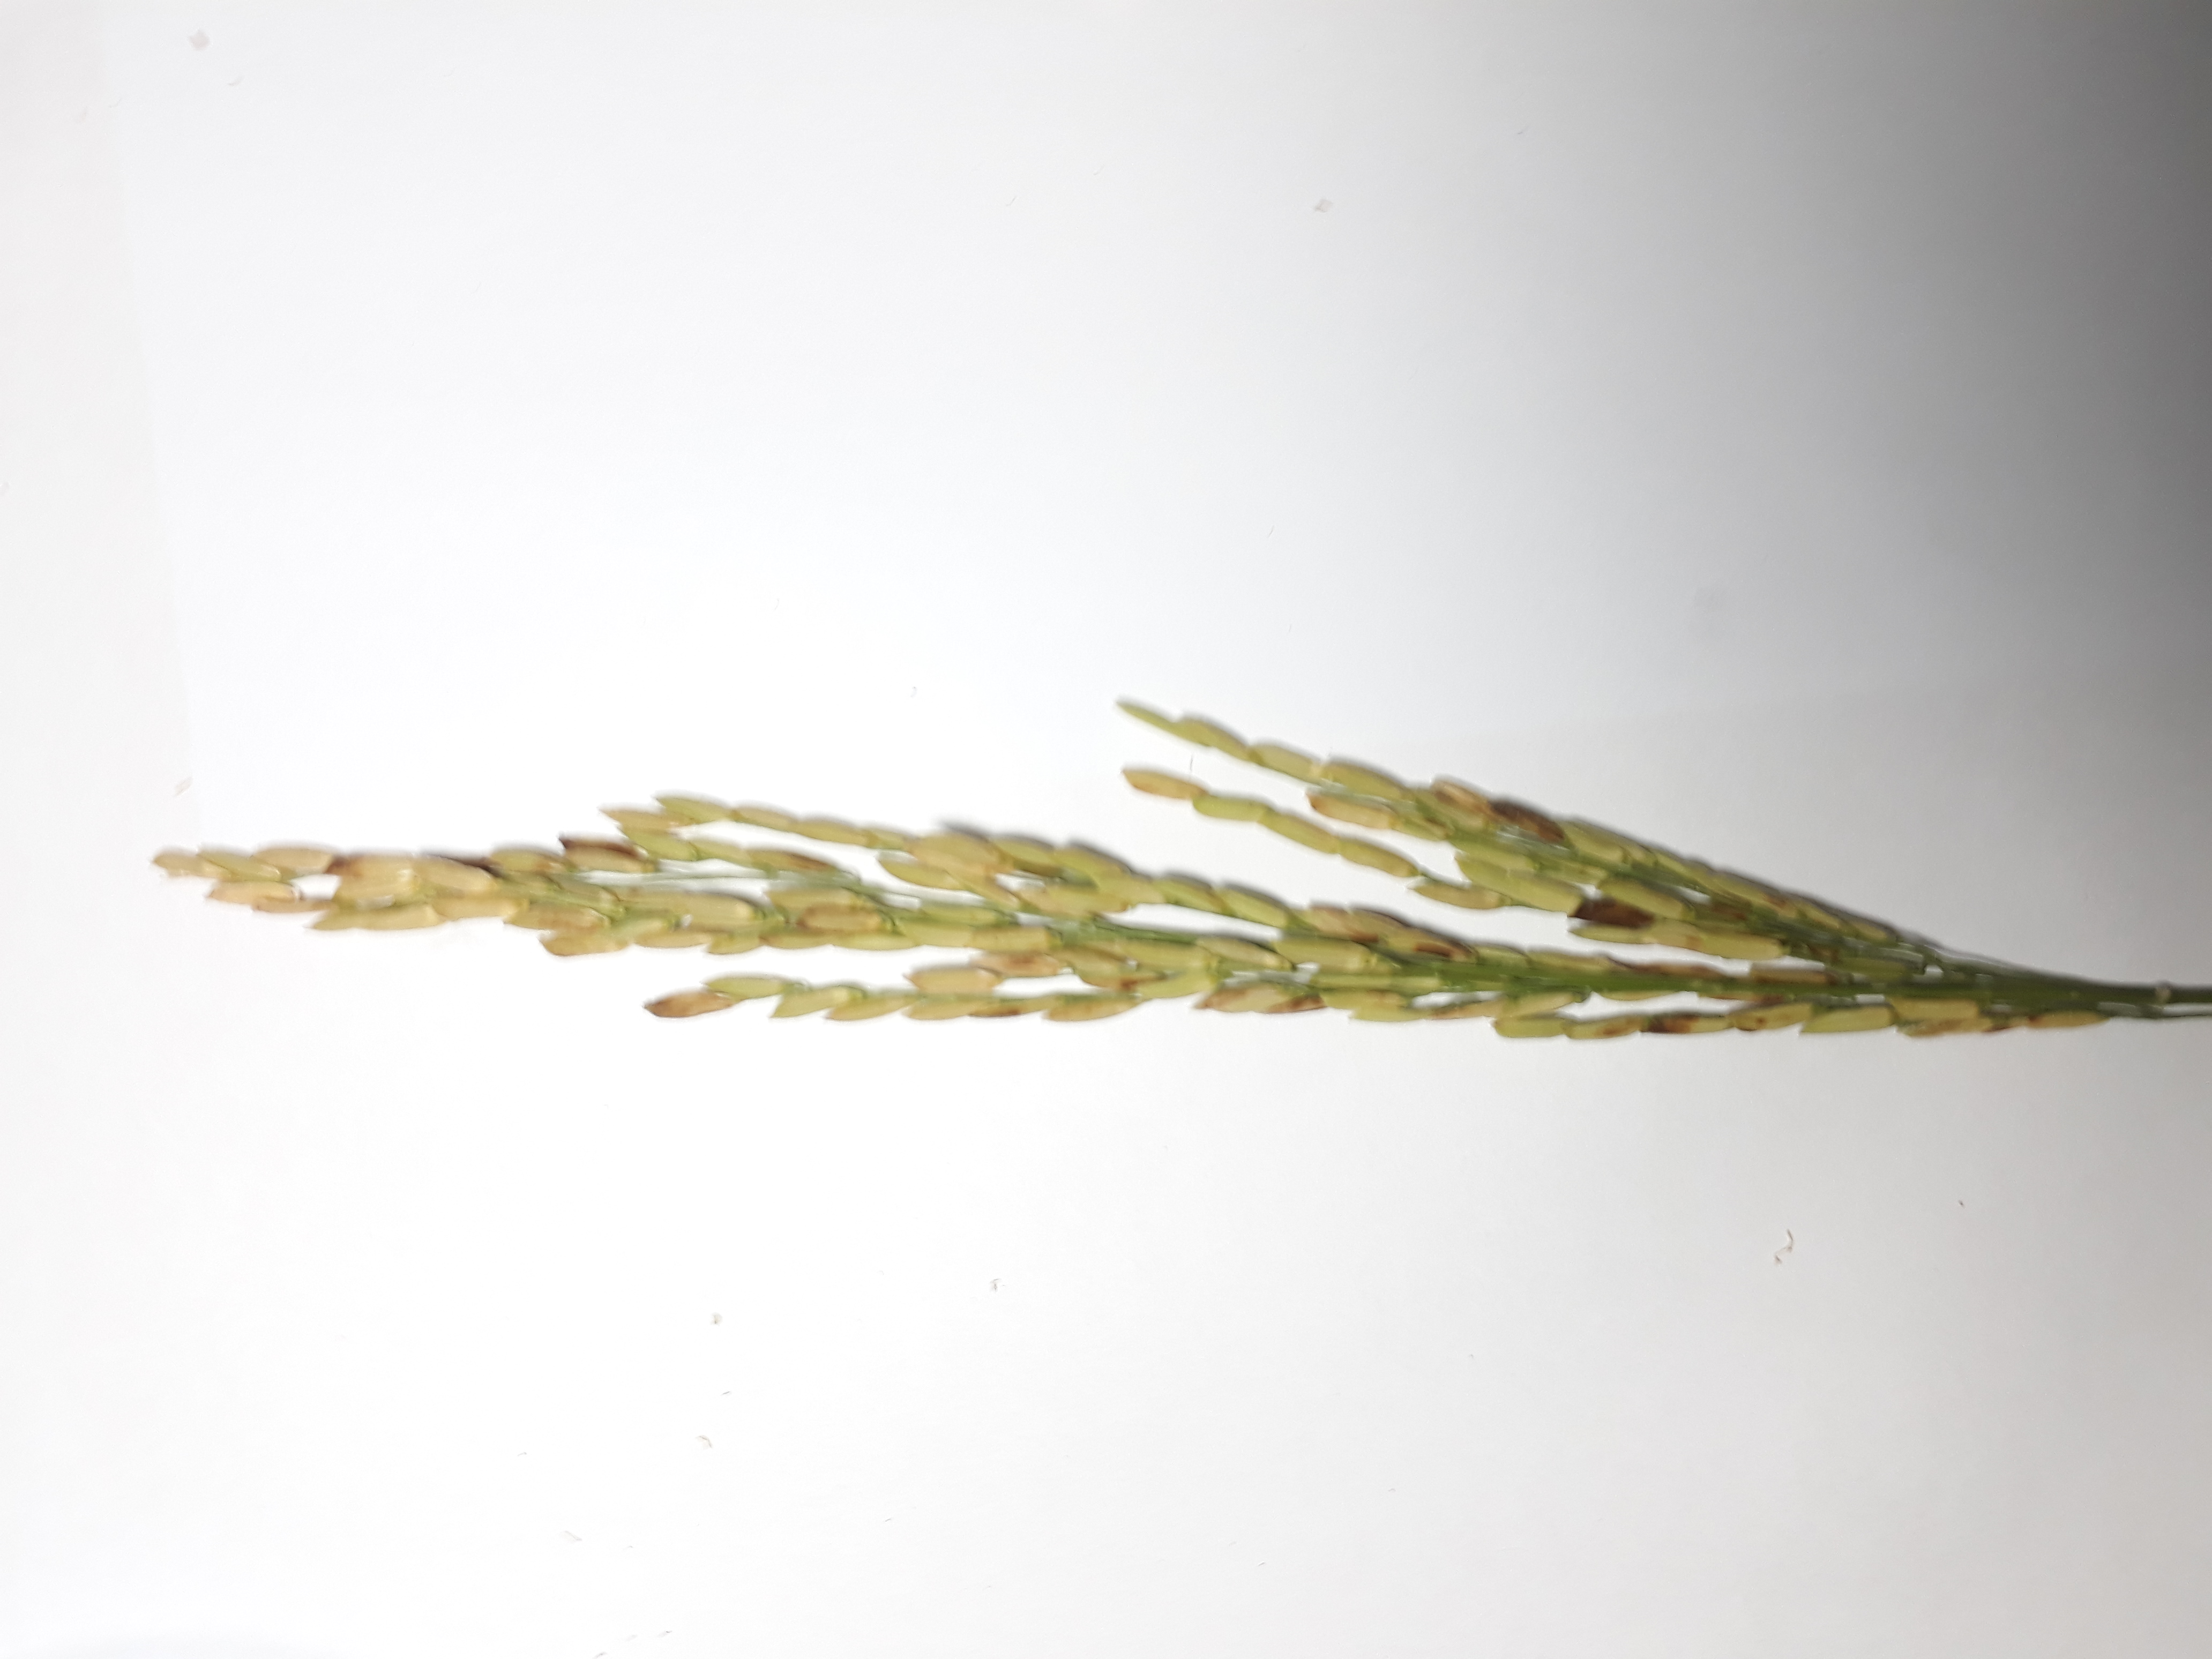
Label: Mild